Castlevania: The Dracula X Chronicles

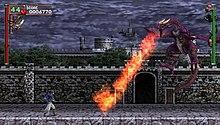
The game is a side-scrolling platformer rendered in 2.5D.

"Dracula X Chronicles" adds minor additions and features to the gameplay of "Rondo of Blood". Two new obstacles, a barrier made of red skeletons, and a barrier made of crystal, are added to various parts of the game. Saving Tera and Iris grants the player respective items required to destroy these barriers. The puzzles required to save Iris and Annette have been altered. Stage 5' is given a revamped stage layout and a brand new boss, the Hydra. Not saving Annette forces the player to battle a vampire version of her in place of Shaft's ghost in Stage 7, which warrants a bad ending. This boss is moved to an alternate exit in Stage 5' if Annette has been saved. After saving Annette and defeating Shaft's ghost, Dracula gains a new third form which must be defeated to obtain the true ending.